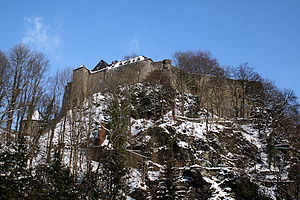
Hertugdømmet Jülich
Slot Hertugen af Jülich til Monschau (Nordrhein-Westfalen)
Hertugdømmet Jülich var en stat i det tysk-romerske rige. Det meste af området ligger i nutidens Nordrhein-Westfalen, mens en lille del ligger i Holland.